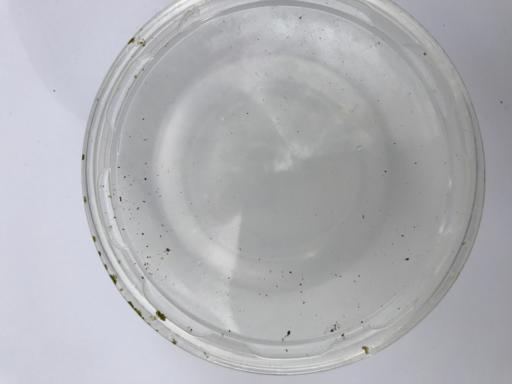
Waste category: plastic